Raffaele Fiorini

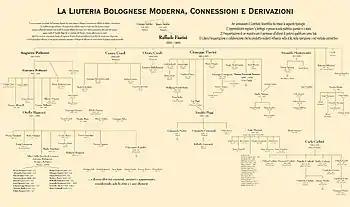

Up to the first half of the nineteenth century, violin making in Italy had come to a standstill, but during the second half of the century, Raffaele Fiorini gave new impulse to it.